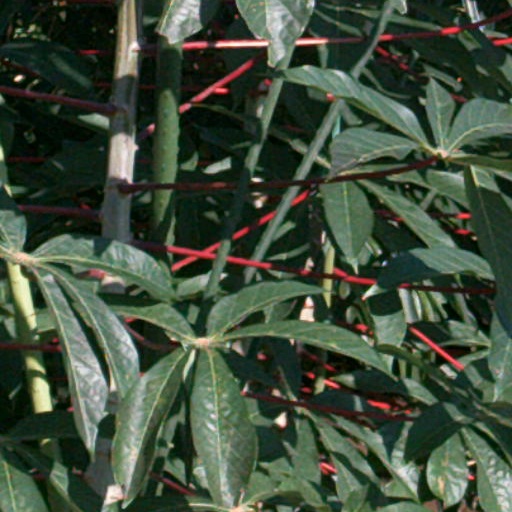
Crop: cassava